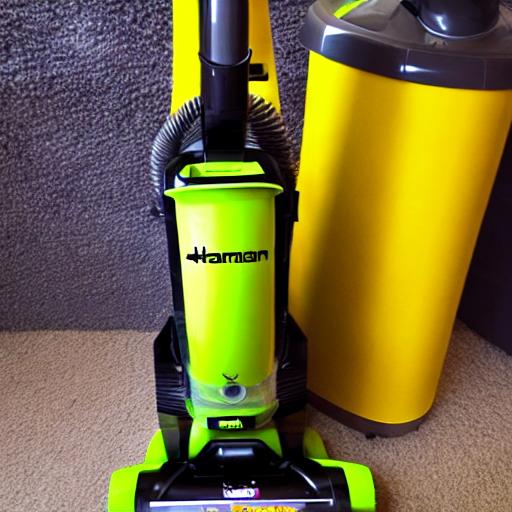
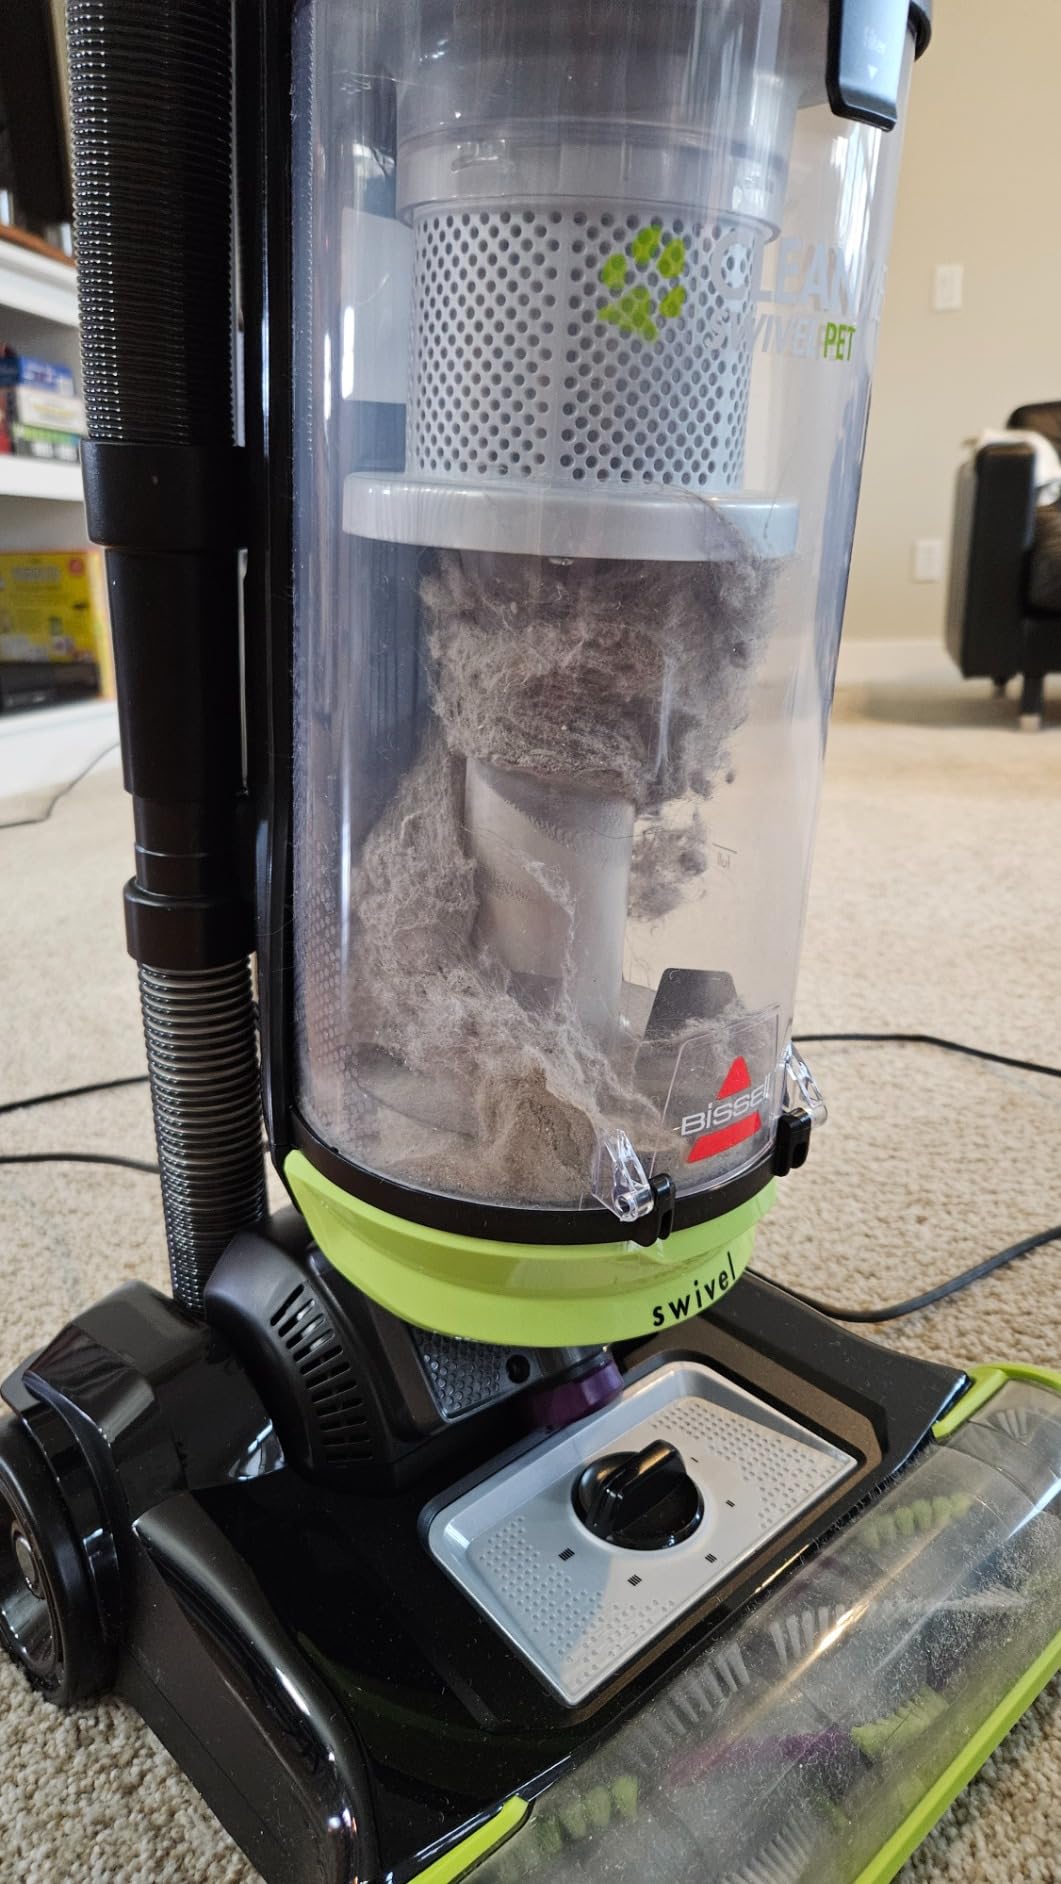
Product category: items_vacuum
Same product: no